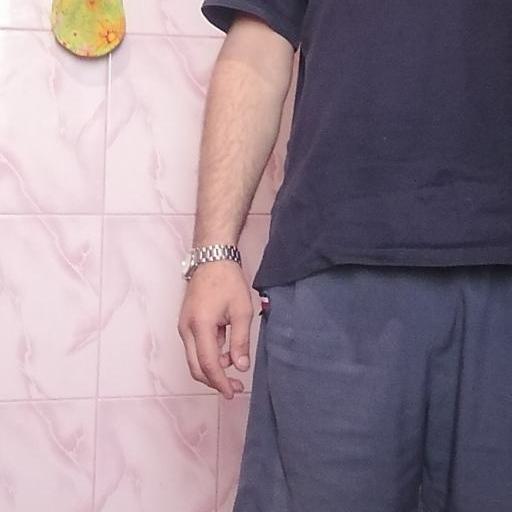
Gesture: no_gesture